Calvin Faucher

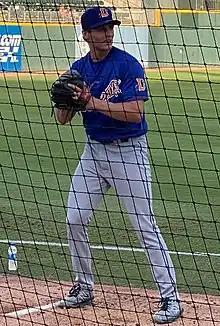
Faucher with the Durham Bulls in 2021

Calvin Louis Faucher (born September 22, 1995) is an American professional baseball pitcher for the Miami Marlins of Major League Baseball (MLB). He has previously played in MLB for the Tampa Bay Rays.